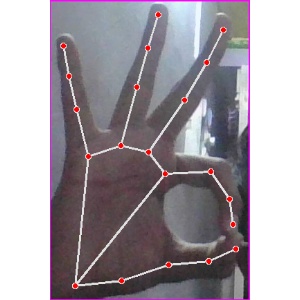
अक्षर: ण